Stepan Sgibnev

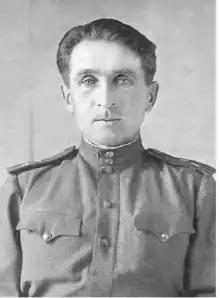
Sgibnev during World War II

Stepan Mikhailovich Sgibnev (19 December 1898 – April 1987) was a Soviet Army "general-mayor" who held divisional command during World War II.